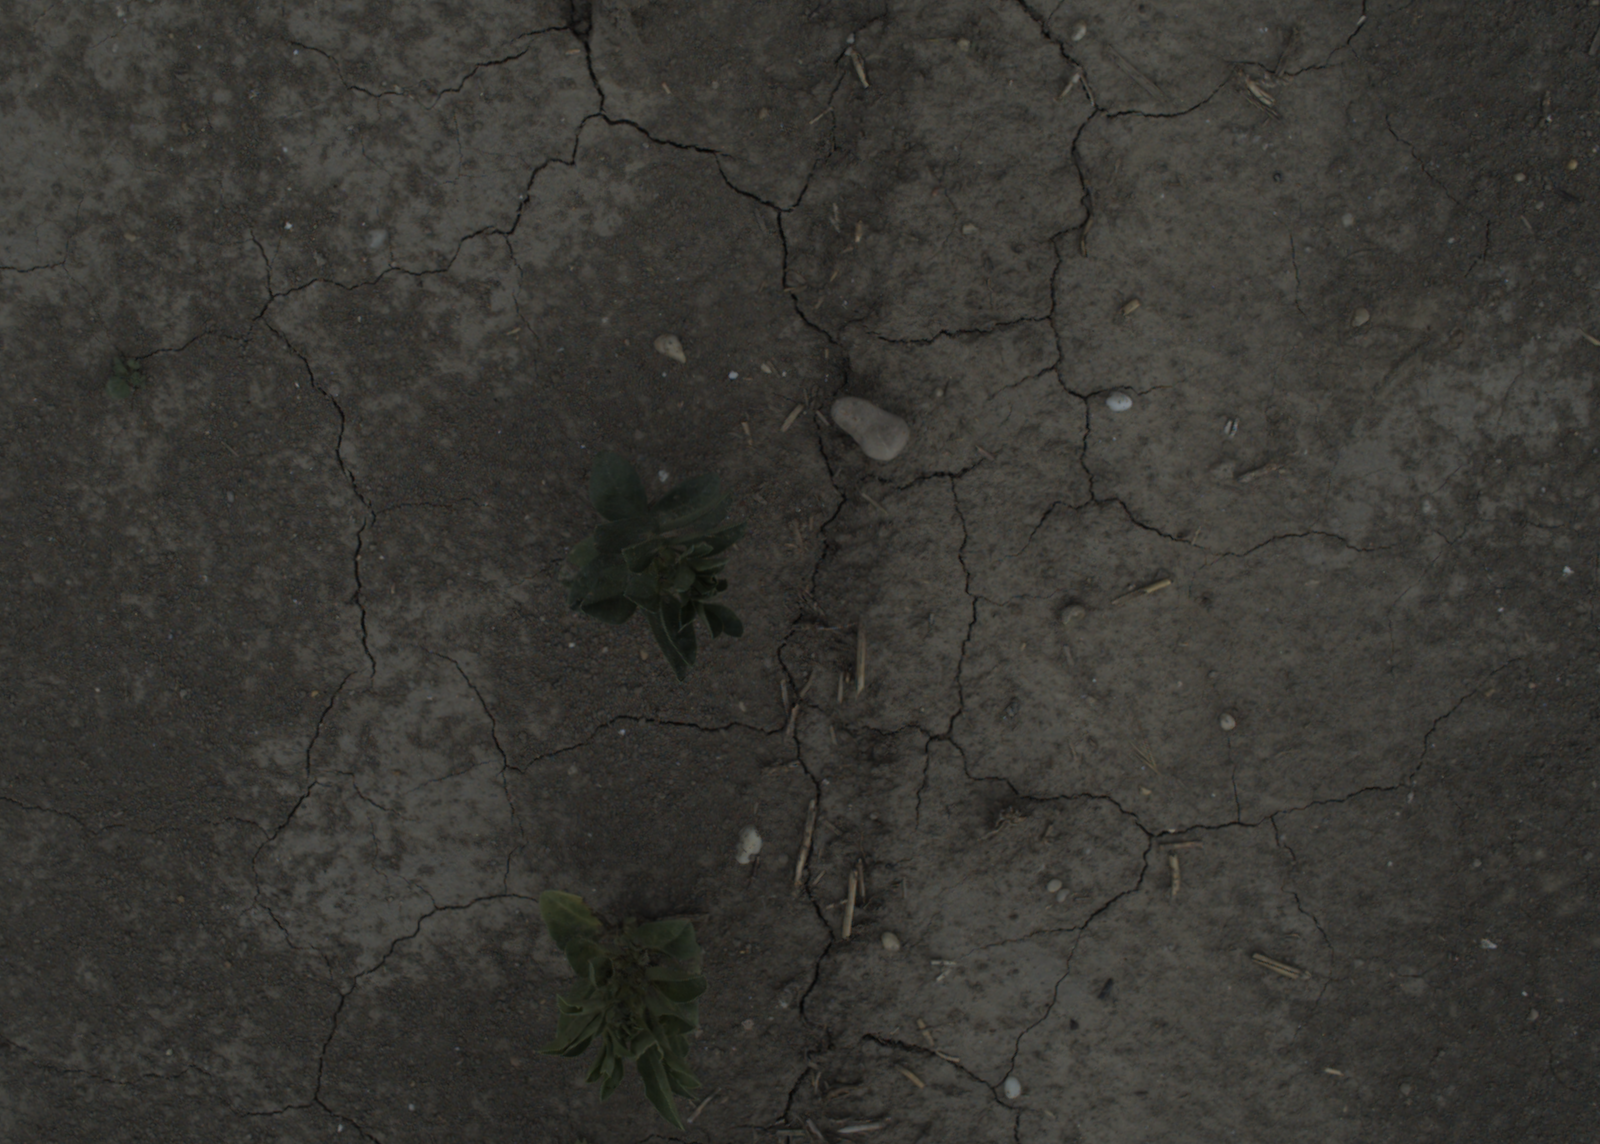
Capture date: 21.07.2021 12:54:32
Weather: mixed
Wind: medium
Seeding date: 08.06.2021
Plant canopy height (mm): 962